Hopton Hall

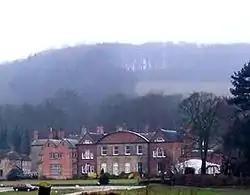
Hopton Hall today

Hopton Hall is a 14th century manor house and traditionally the residence of the Gell family baronets. It is located inbetween Carsington and Hopton. Historically associated with Wirksworth lead mining, the Hall is also equal distance from Ashbourne, Derbyshire. It is a Grade II listed building.